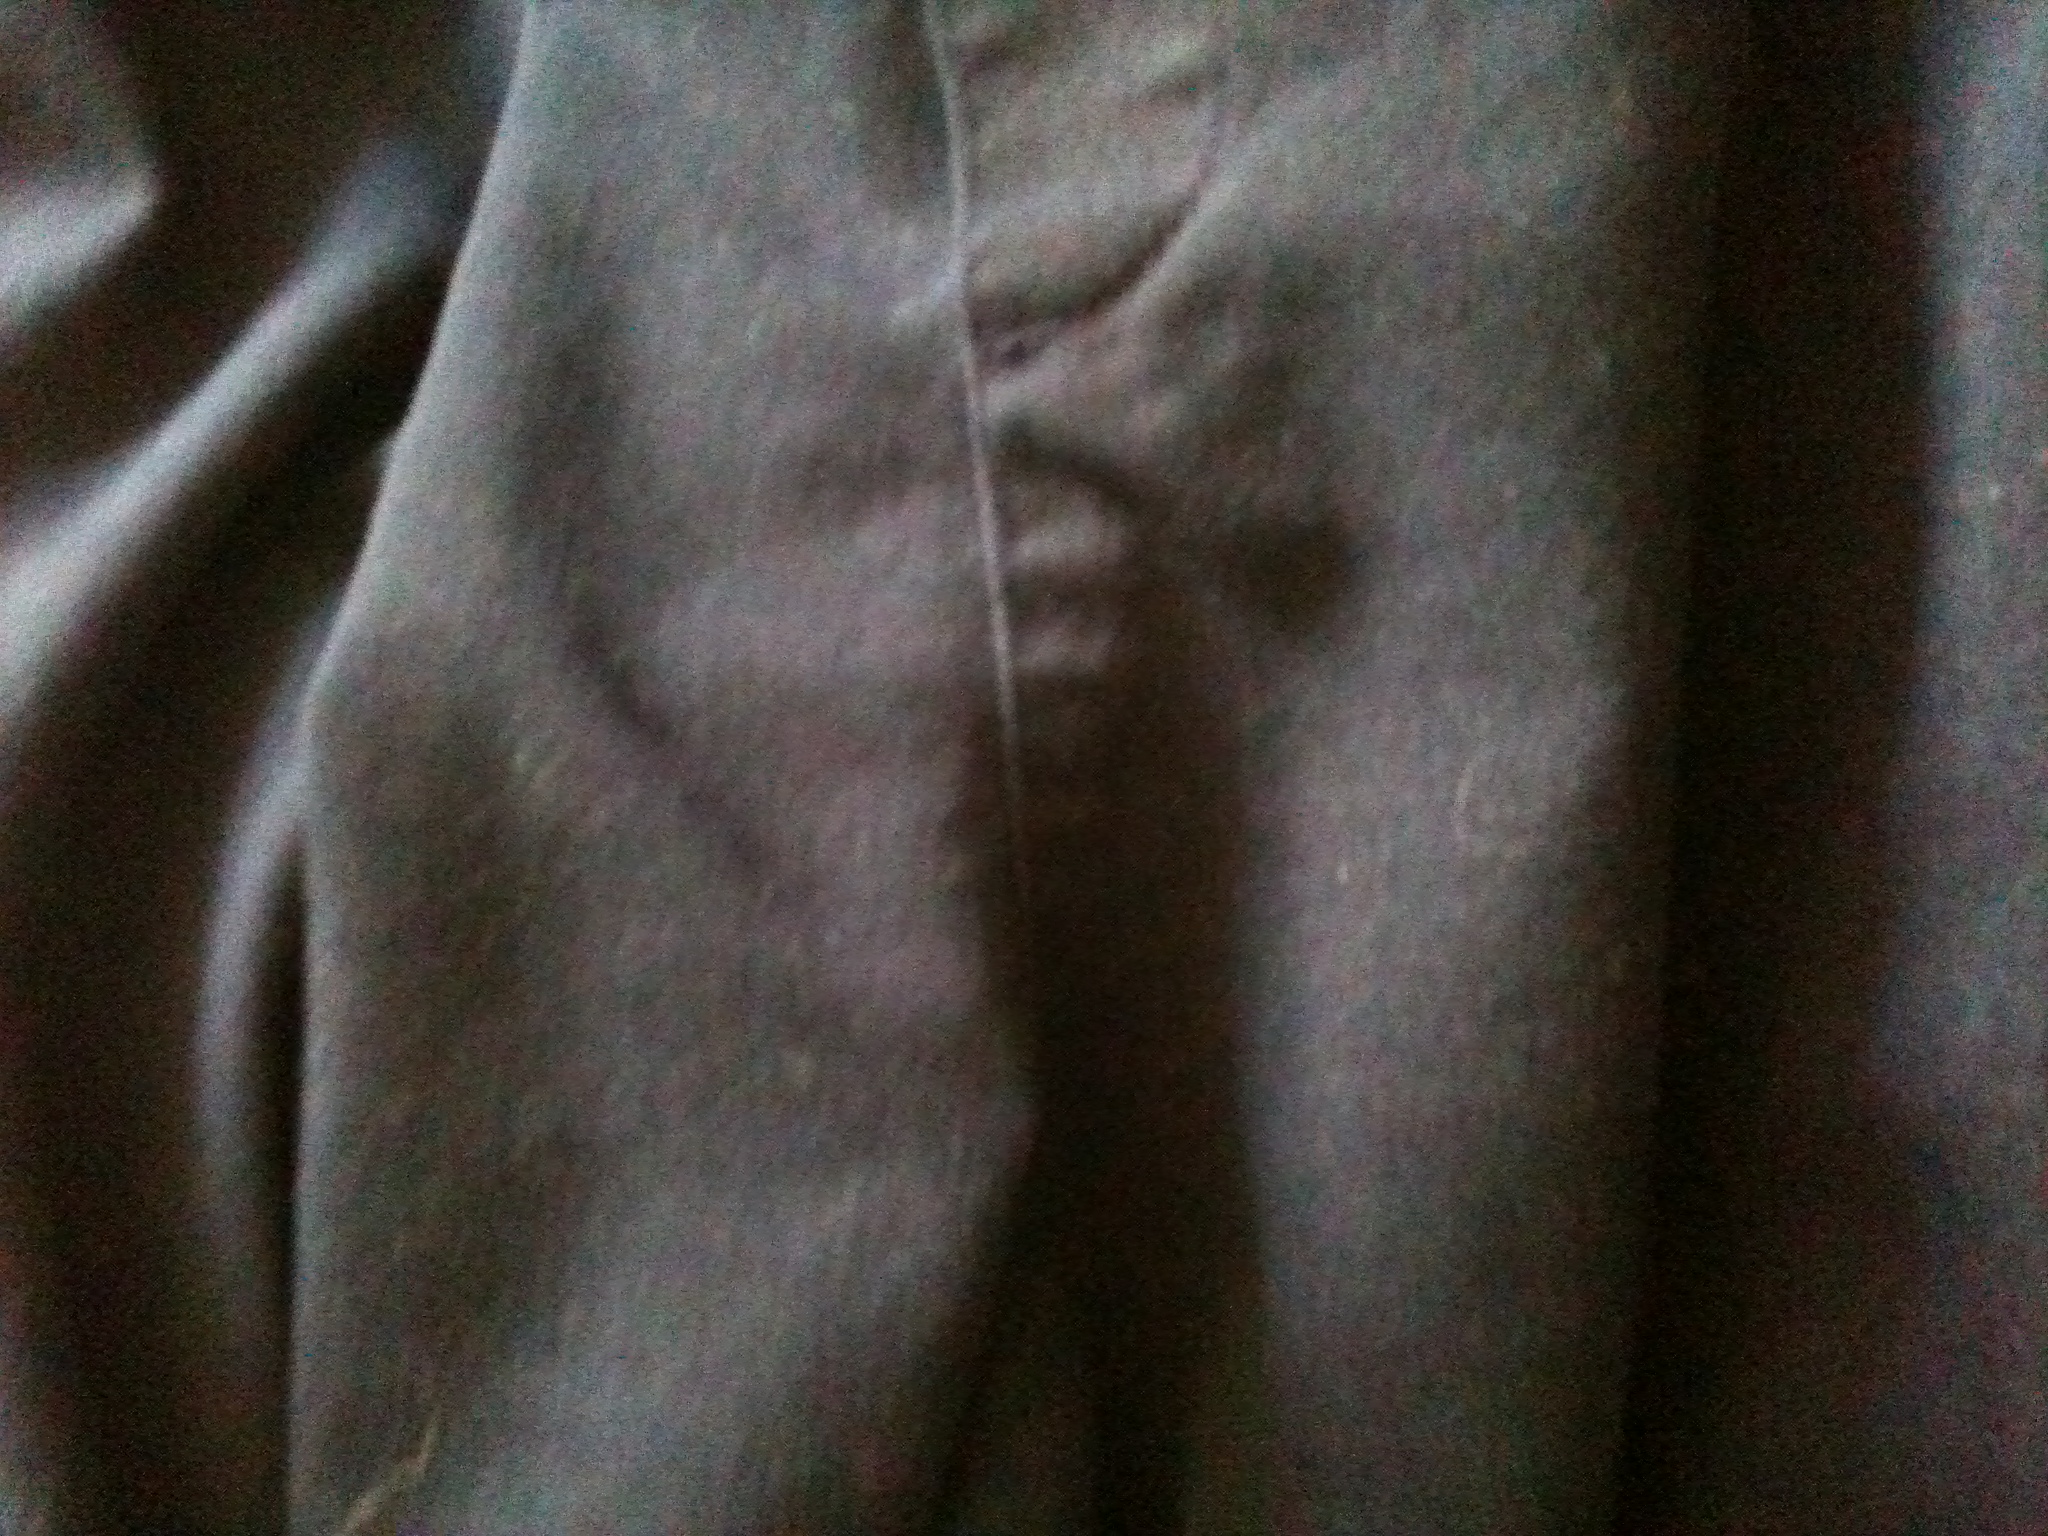Question: what color are these pants?
Answer: grey